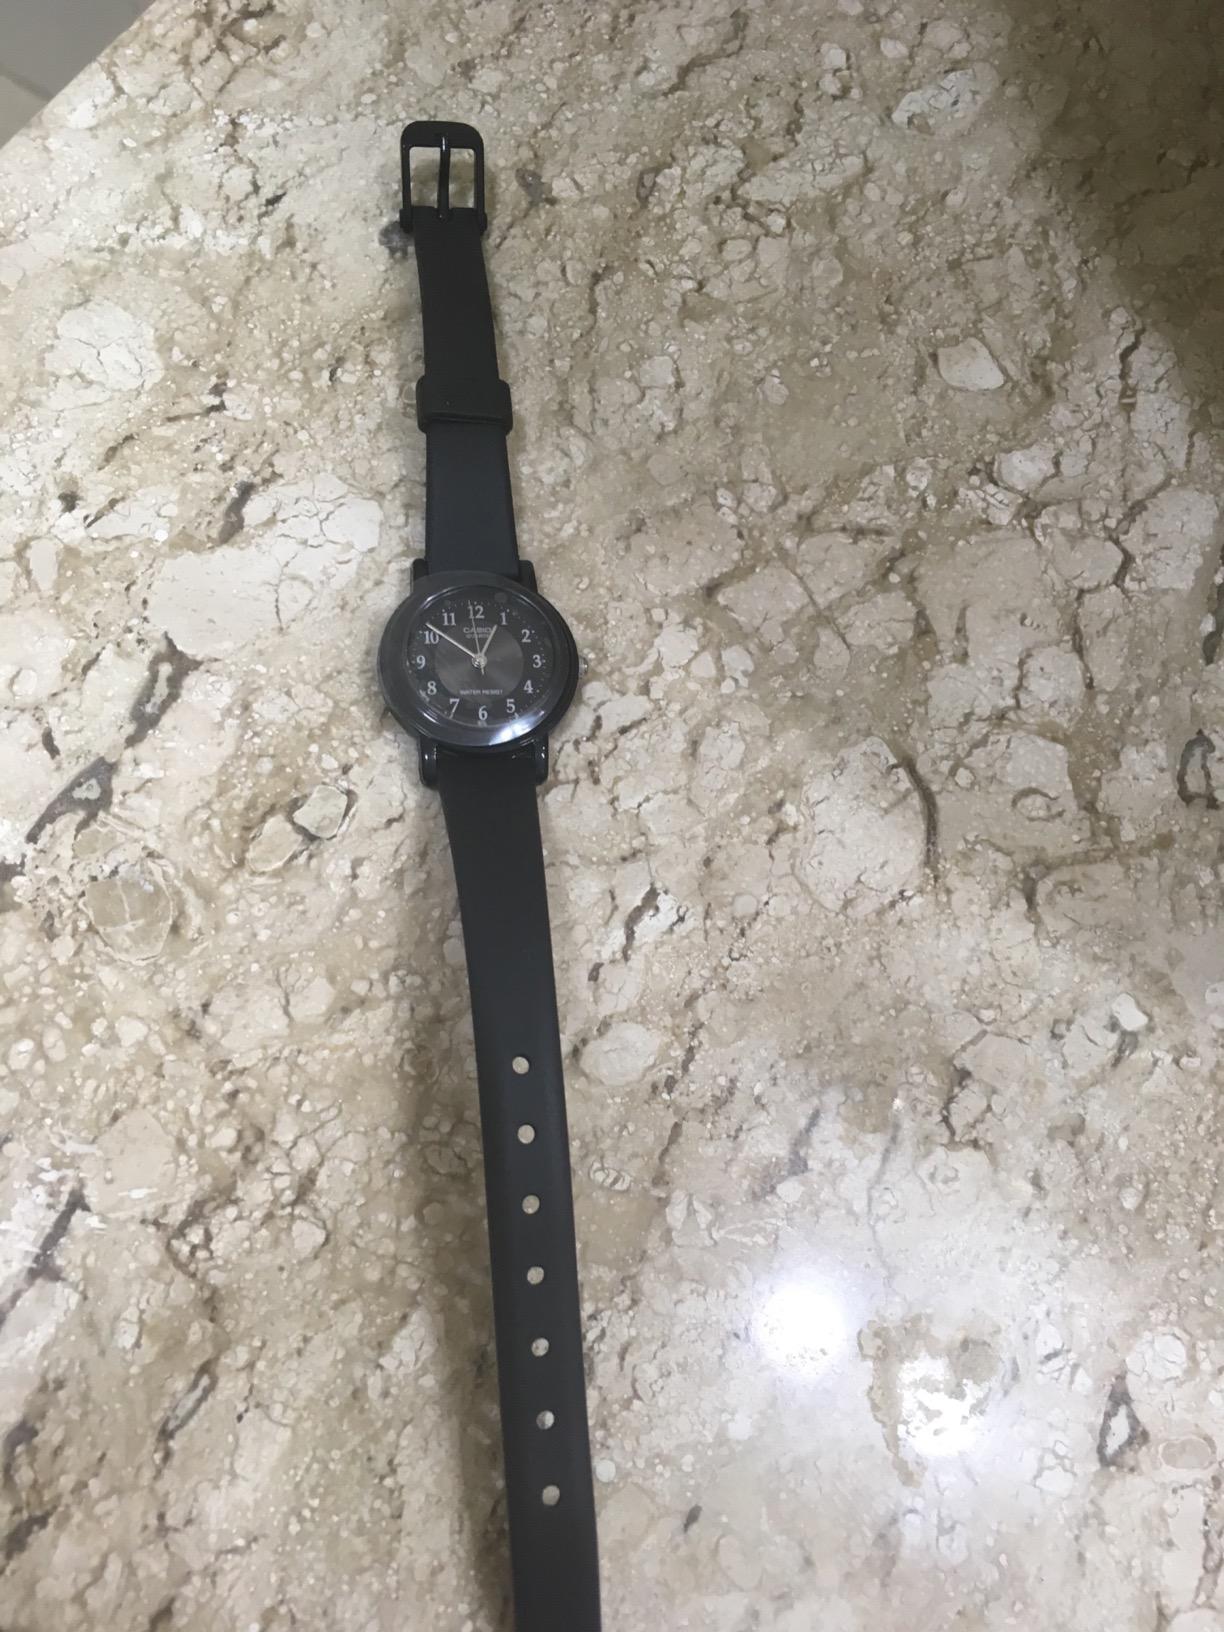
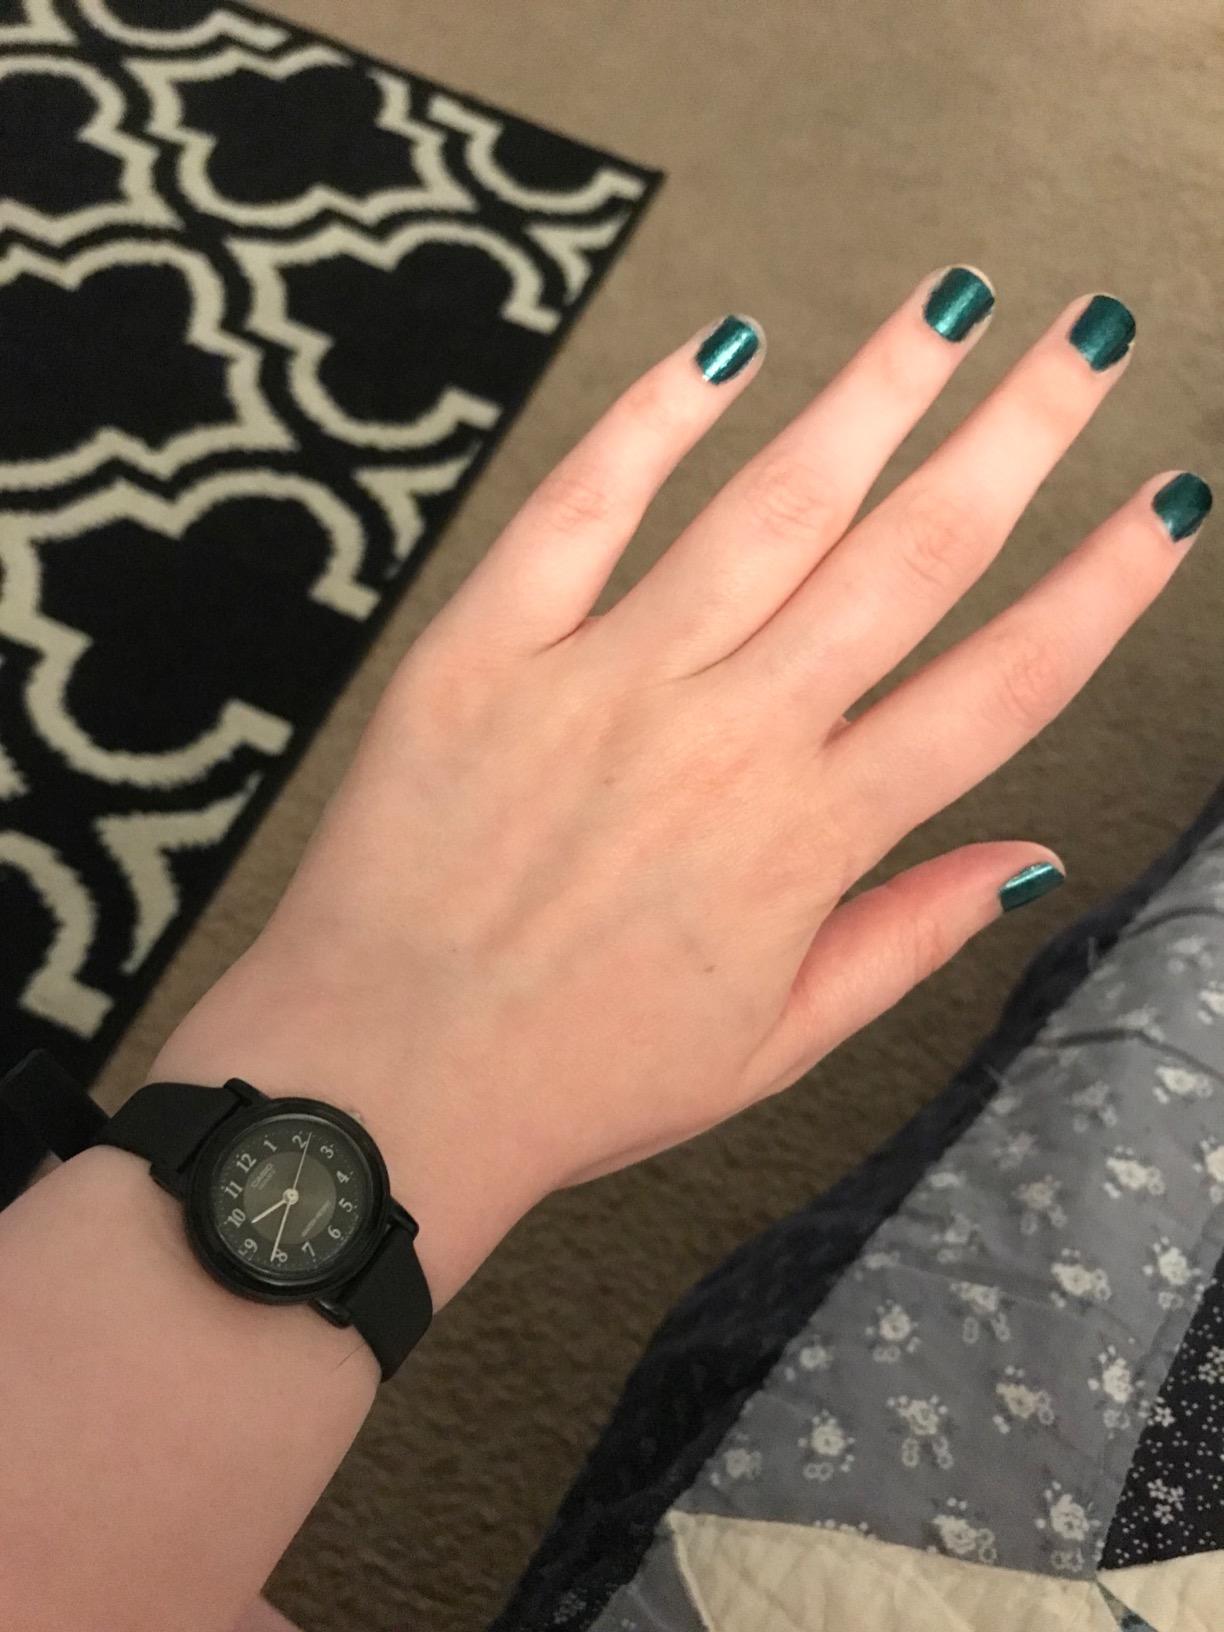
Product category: accessories_watch
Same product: yes